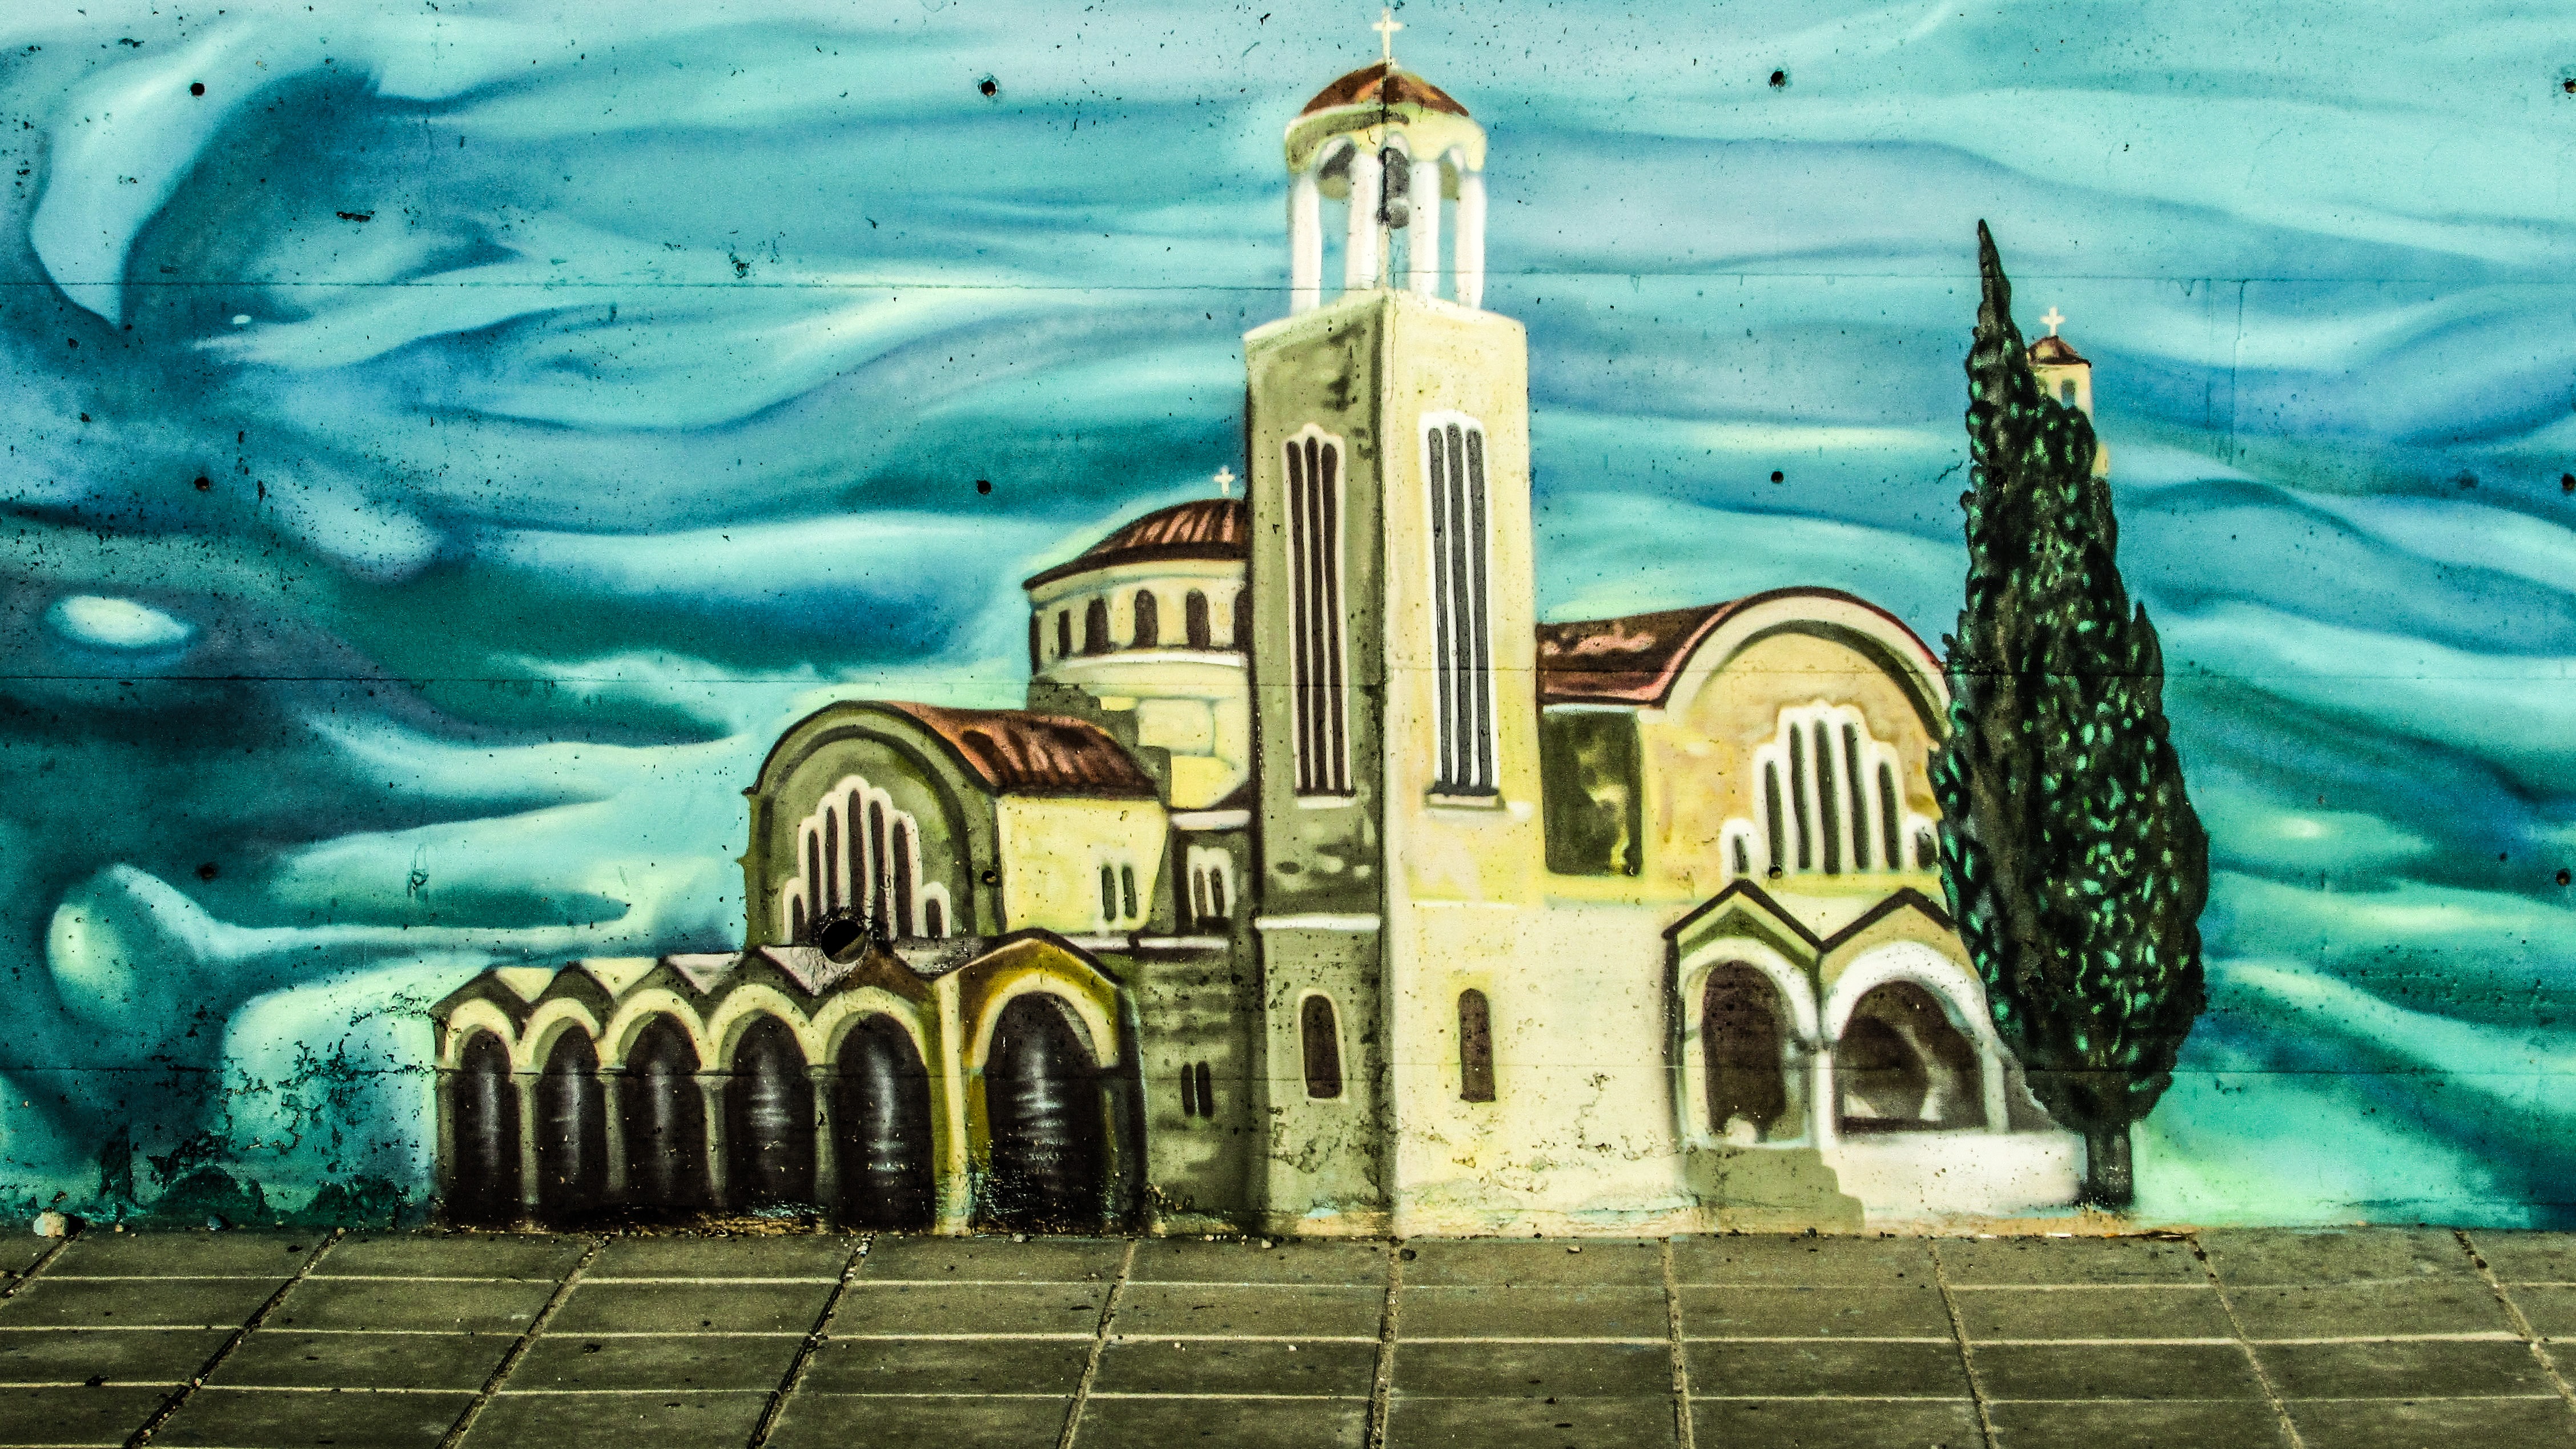
religion, landmark, church, graffiti, painting, art, illustration, mural, orthodox, cyprus, paralimni, modern art